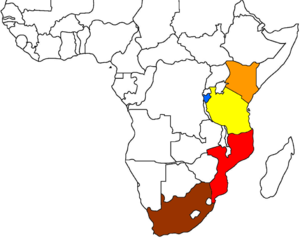
Carte illustrant la lutte du Burundi à trouver une voie d'exportation approprié. Le Burundi est représenté en bleu. Ses itinéraires possibles étaient: a) soit dépendant des infrastructures de transit voisins (Tanzanie: jaune) b) en fonction des relations politiques avec transit voisin (Kenya: orange) ou c) en fonction de la stabilité interne de transit voisin (Mozambique: rouge). Constatant que les trois routes étaient irréalisables, le Burundi a dû compter sur le port de Durban en Afrique du Sud (marron), ce qui reflète la vraie notion géographique traditionnelle de l'enclavement.
Les pays en développement sans littoral sont des pays en développement qui n'ont pas accès à la mer. Les inconvénients subis par ces pays, entre autres économiques, font qu'ils sont généralement classés dans les pays les moins avancés. En dehors de l'Europe, un pays enclavé n'a pas beaucoup de chance de succès lorsqu'il est mesuré avec l'indice de développement humain ; neuf des douze pays ayant le plus faible IDH sont enclavés. Les pays enclavés qui dépendent du commerce transocéanique souffrent généralement d'un coût du commerce comparé à leurs voisins maritimes ; les pays sans littoral connaissent une croissance économique de 6 % de moins de leur pays non enclavés, tenant autres variables constantes.